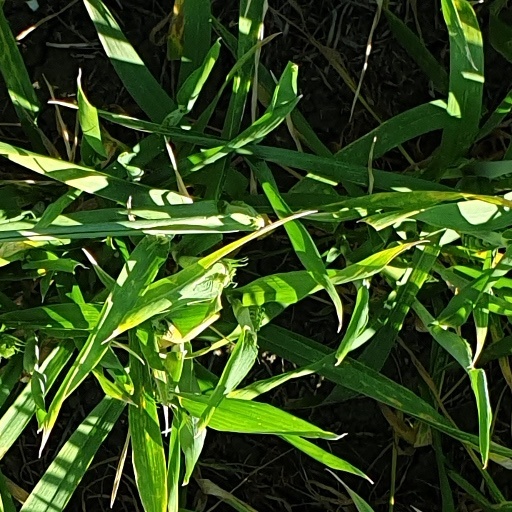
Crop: wheat